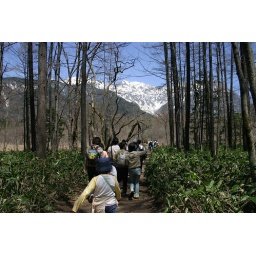
walking in forest surrounded by still snowed mountains